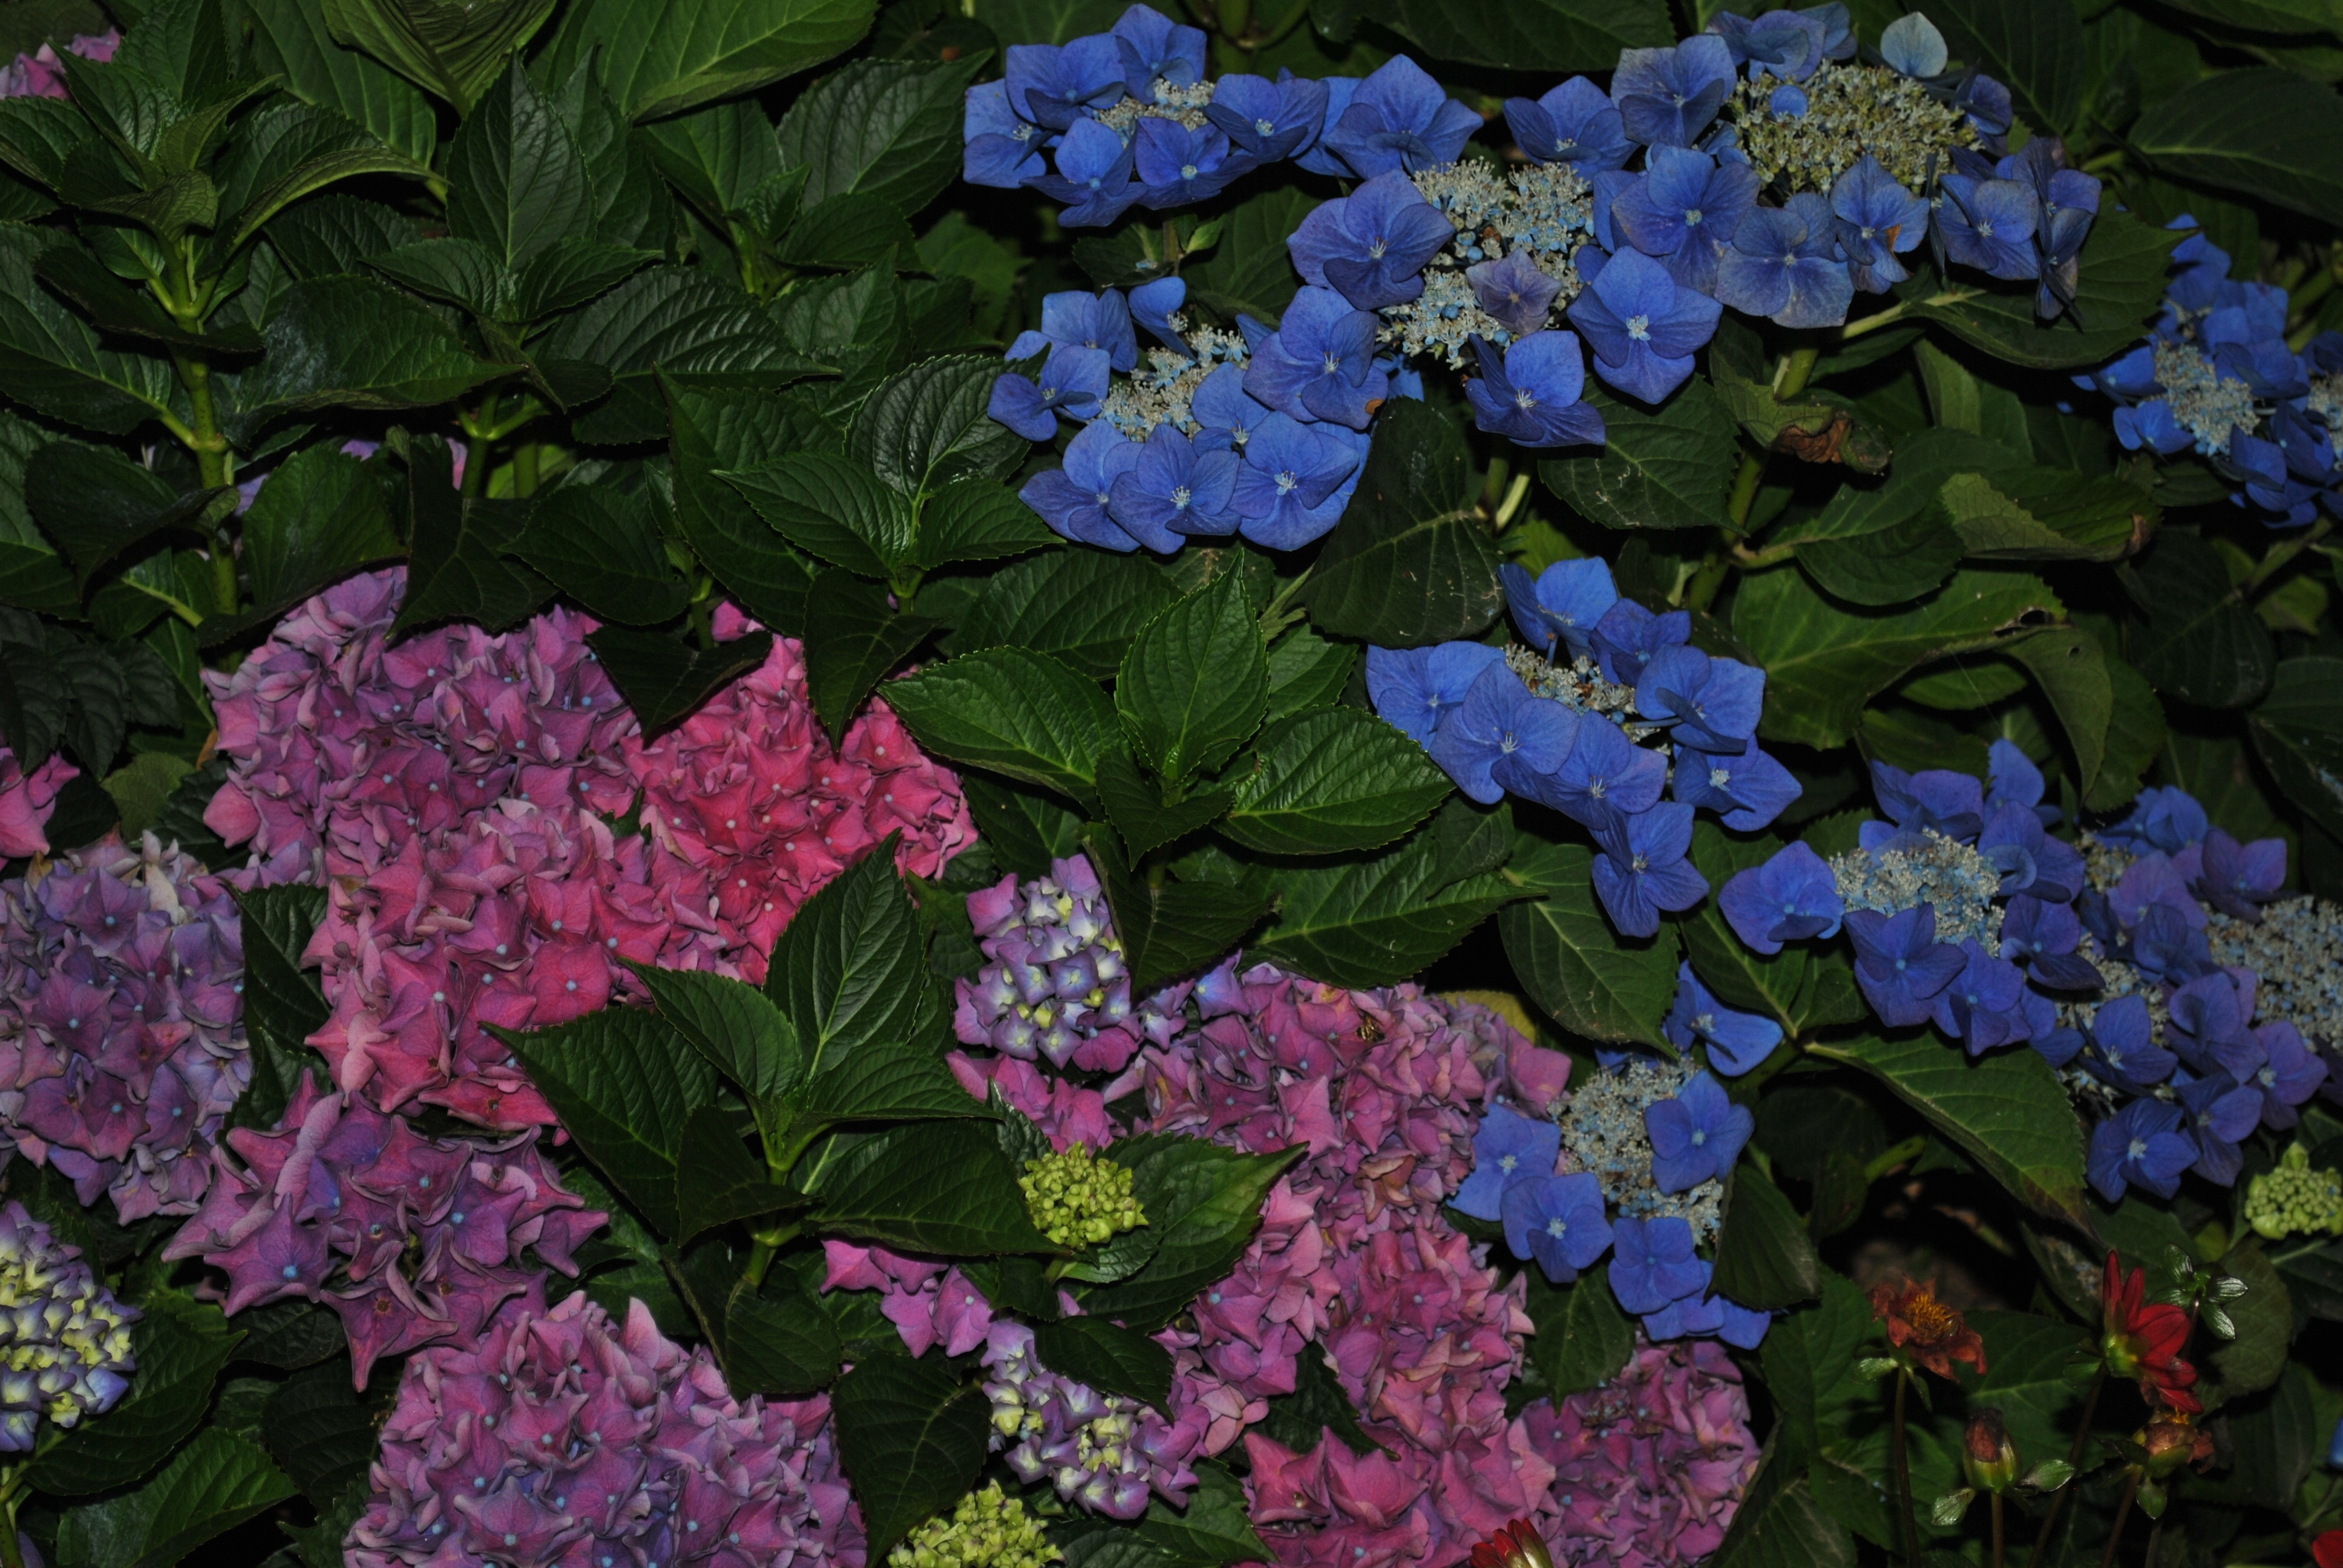
plant, flower, summer, hydrangea, shrub, flowering plant, hydrangeaceae, cornales, annual plant, land plant, hydrangea serrata